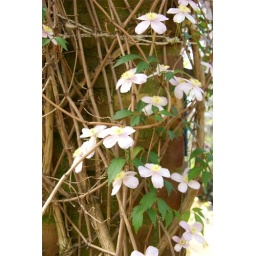
small white Clematis vines cover some of the supports in the main green house. Planting Fields, OysterBay NY